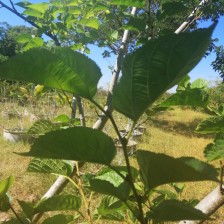
Variety: TaiwanStraberry